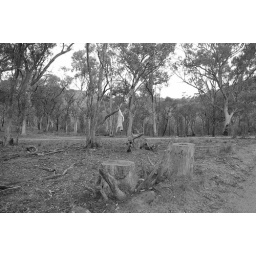
wild dog in tree